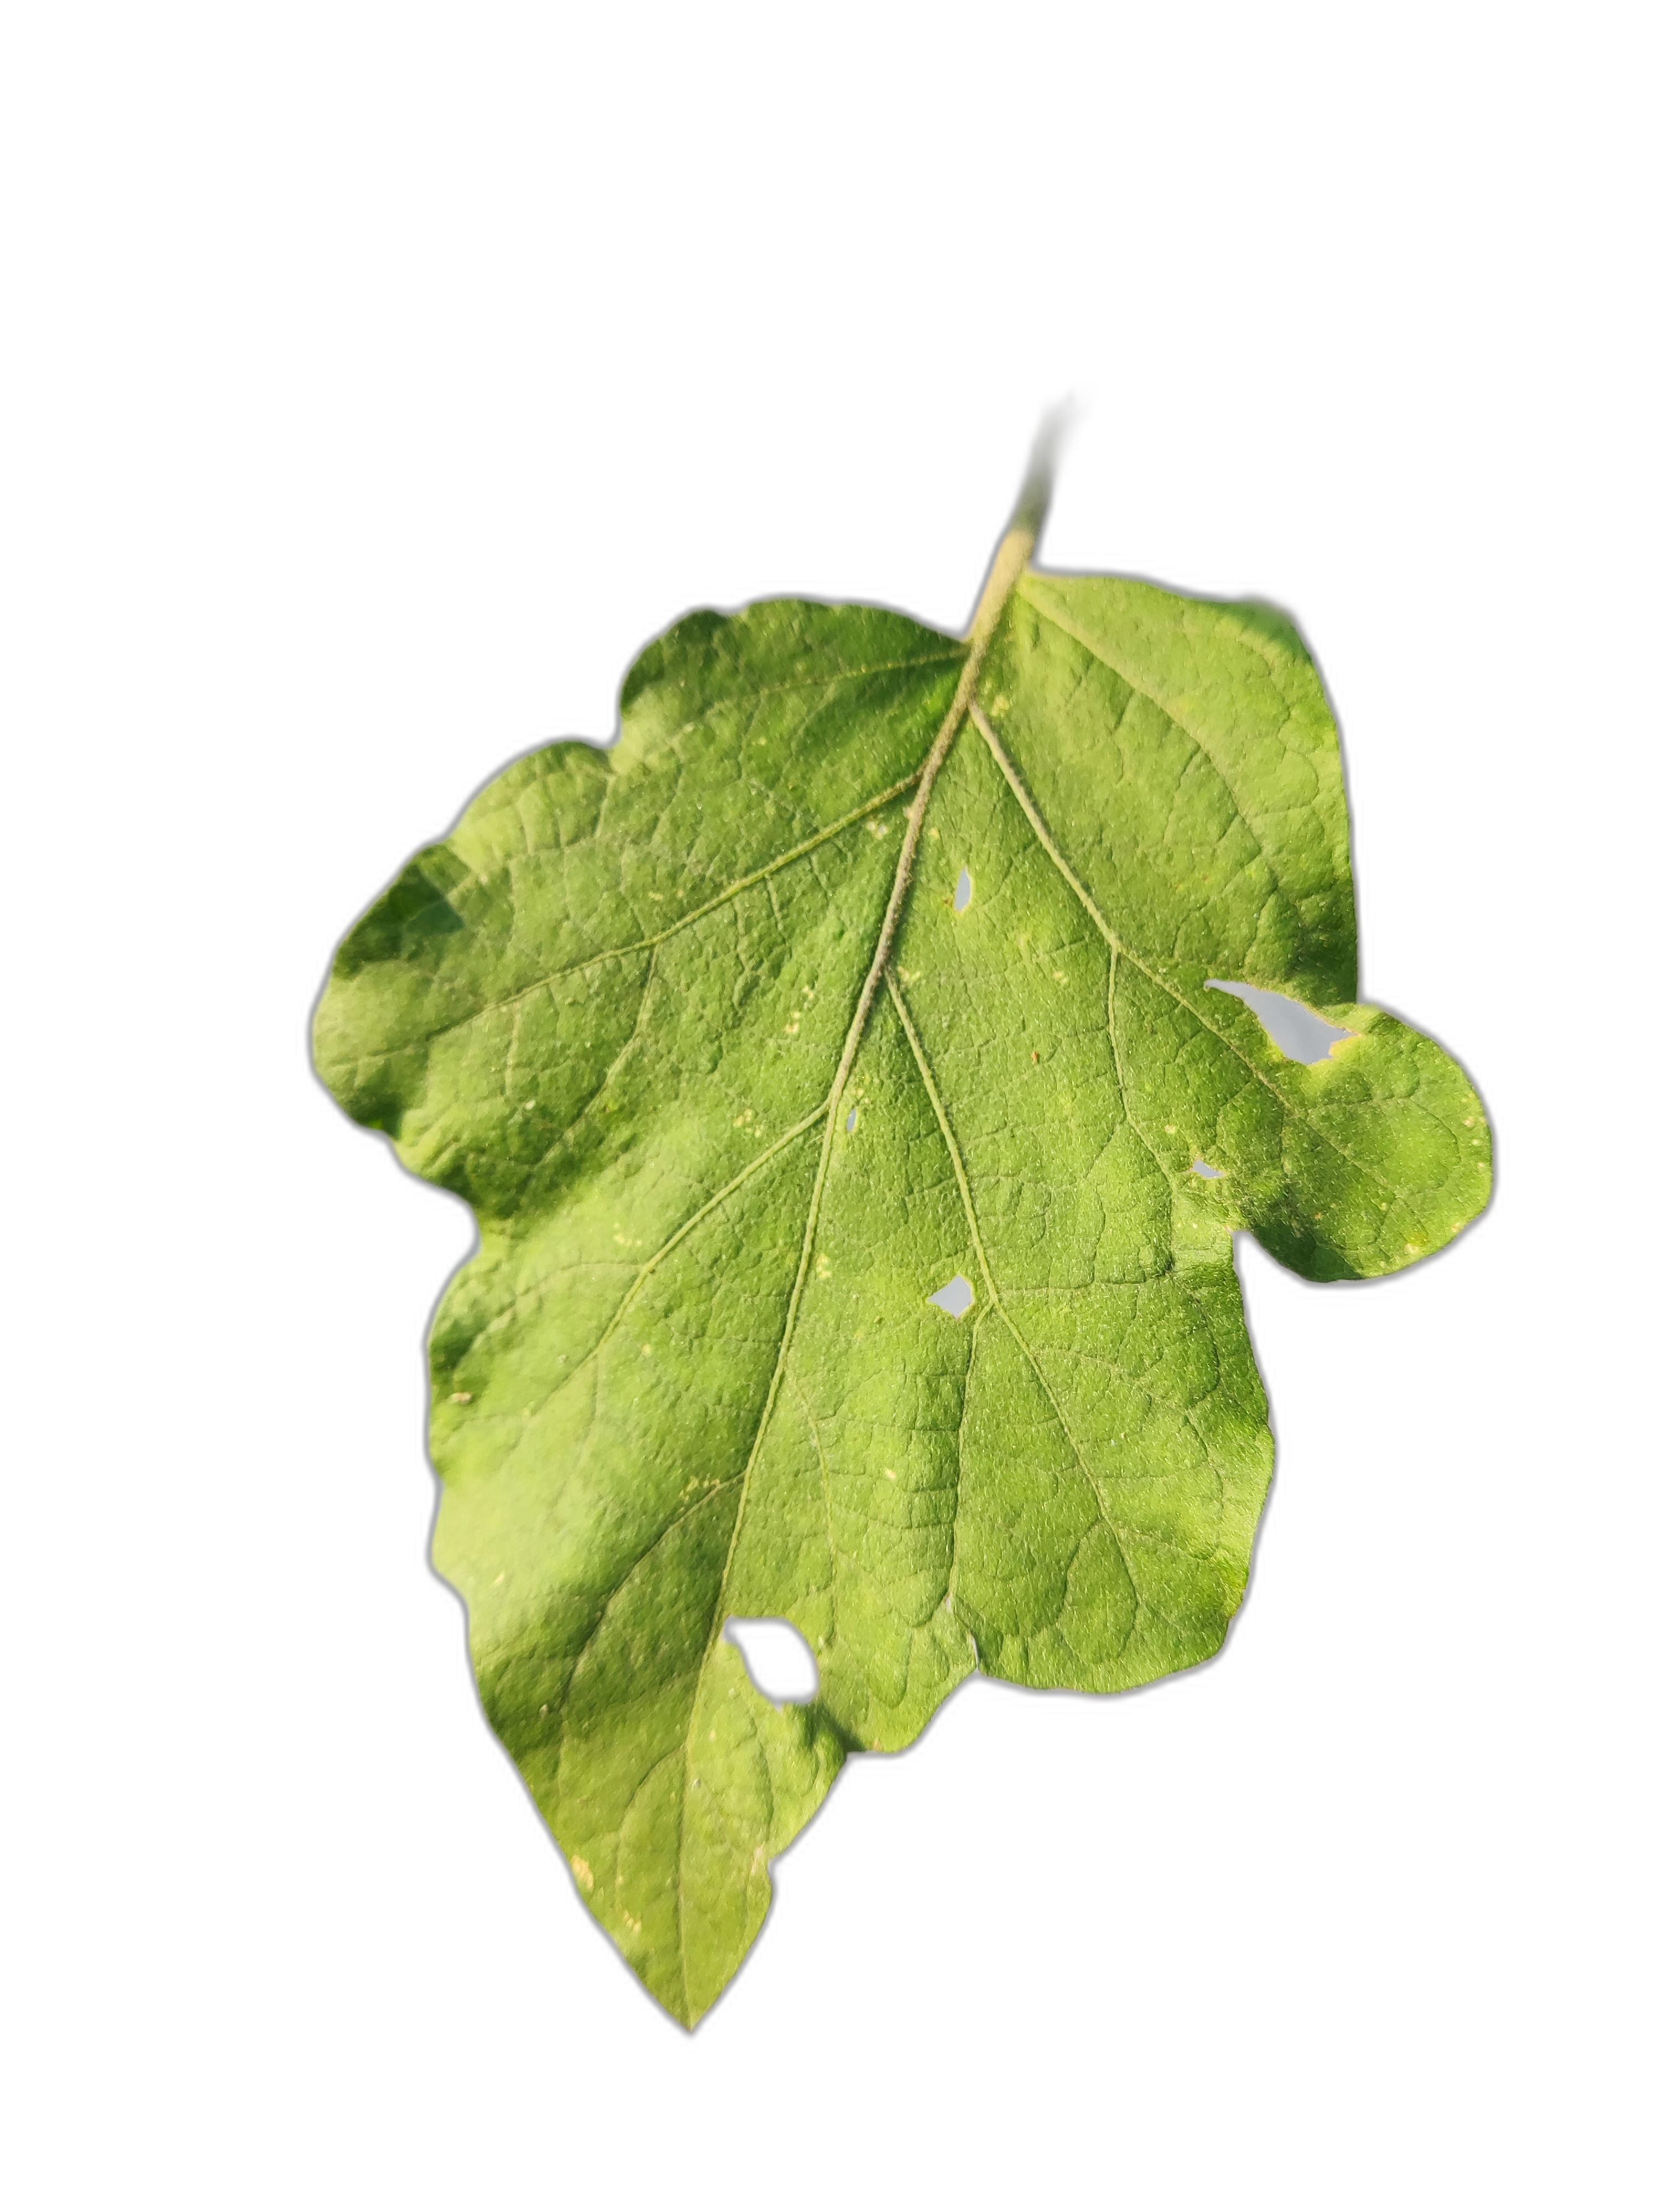
Label: Insect Pest Disease